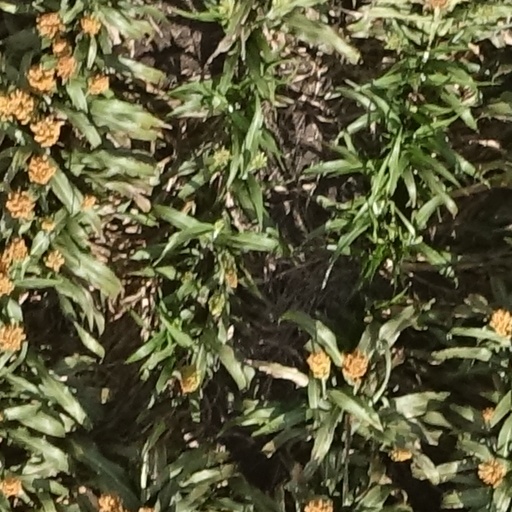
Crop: sorghum